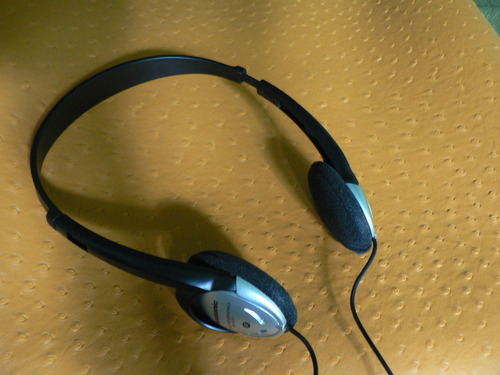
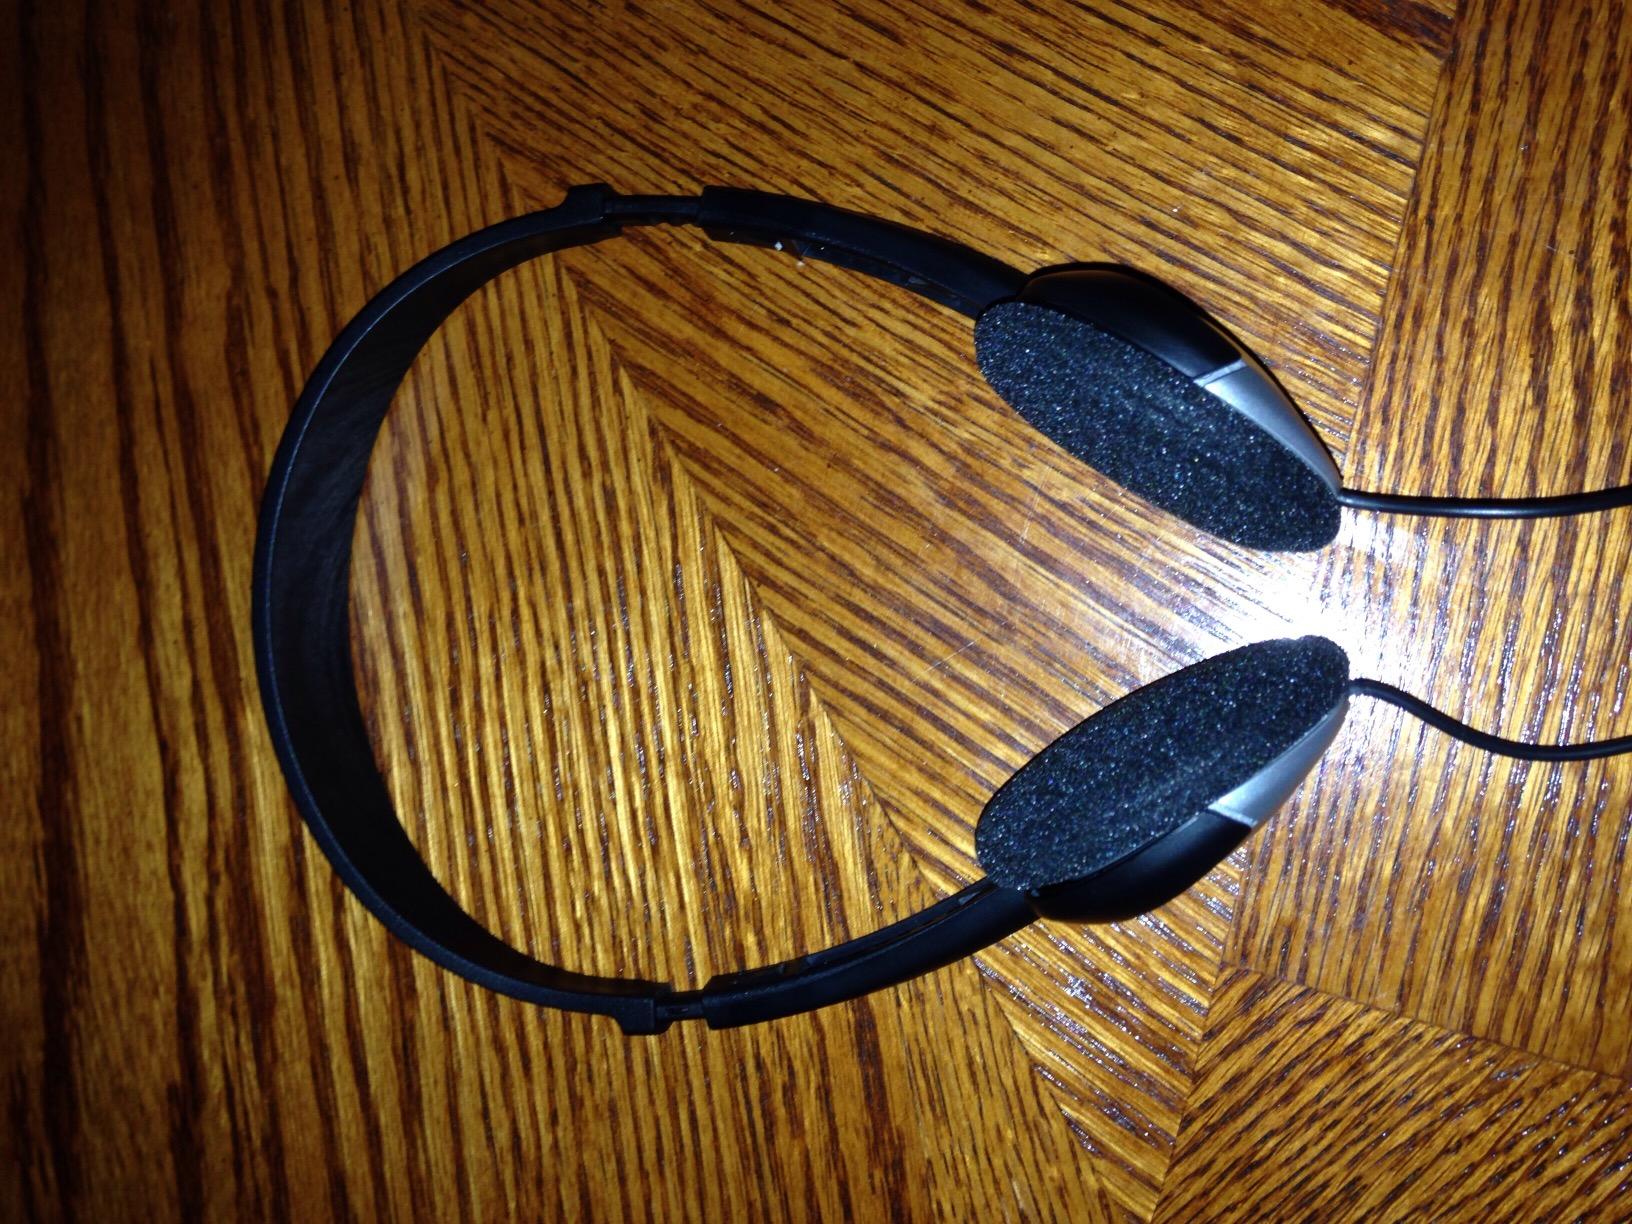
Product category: headphones
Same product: yes